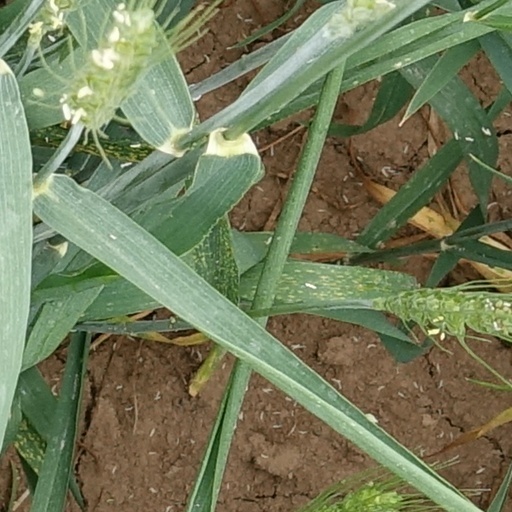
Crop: wheat